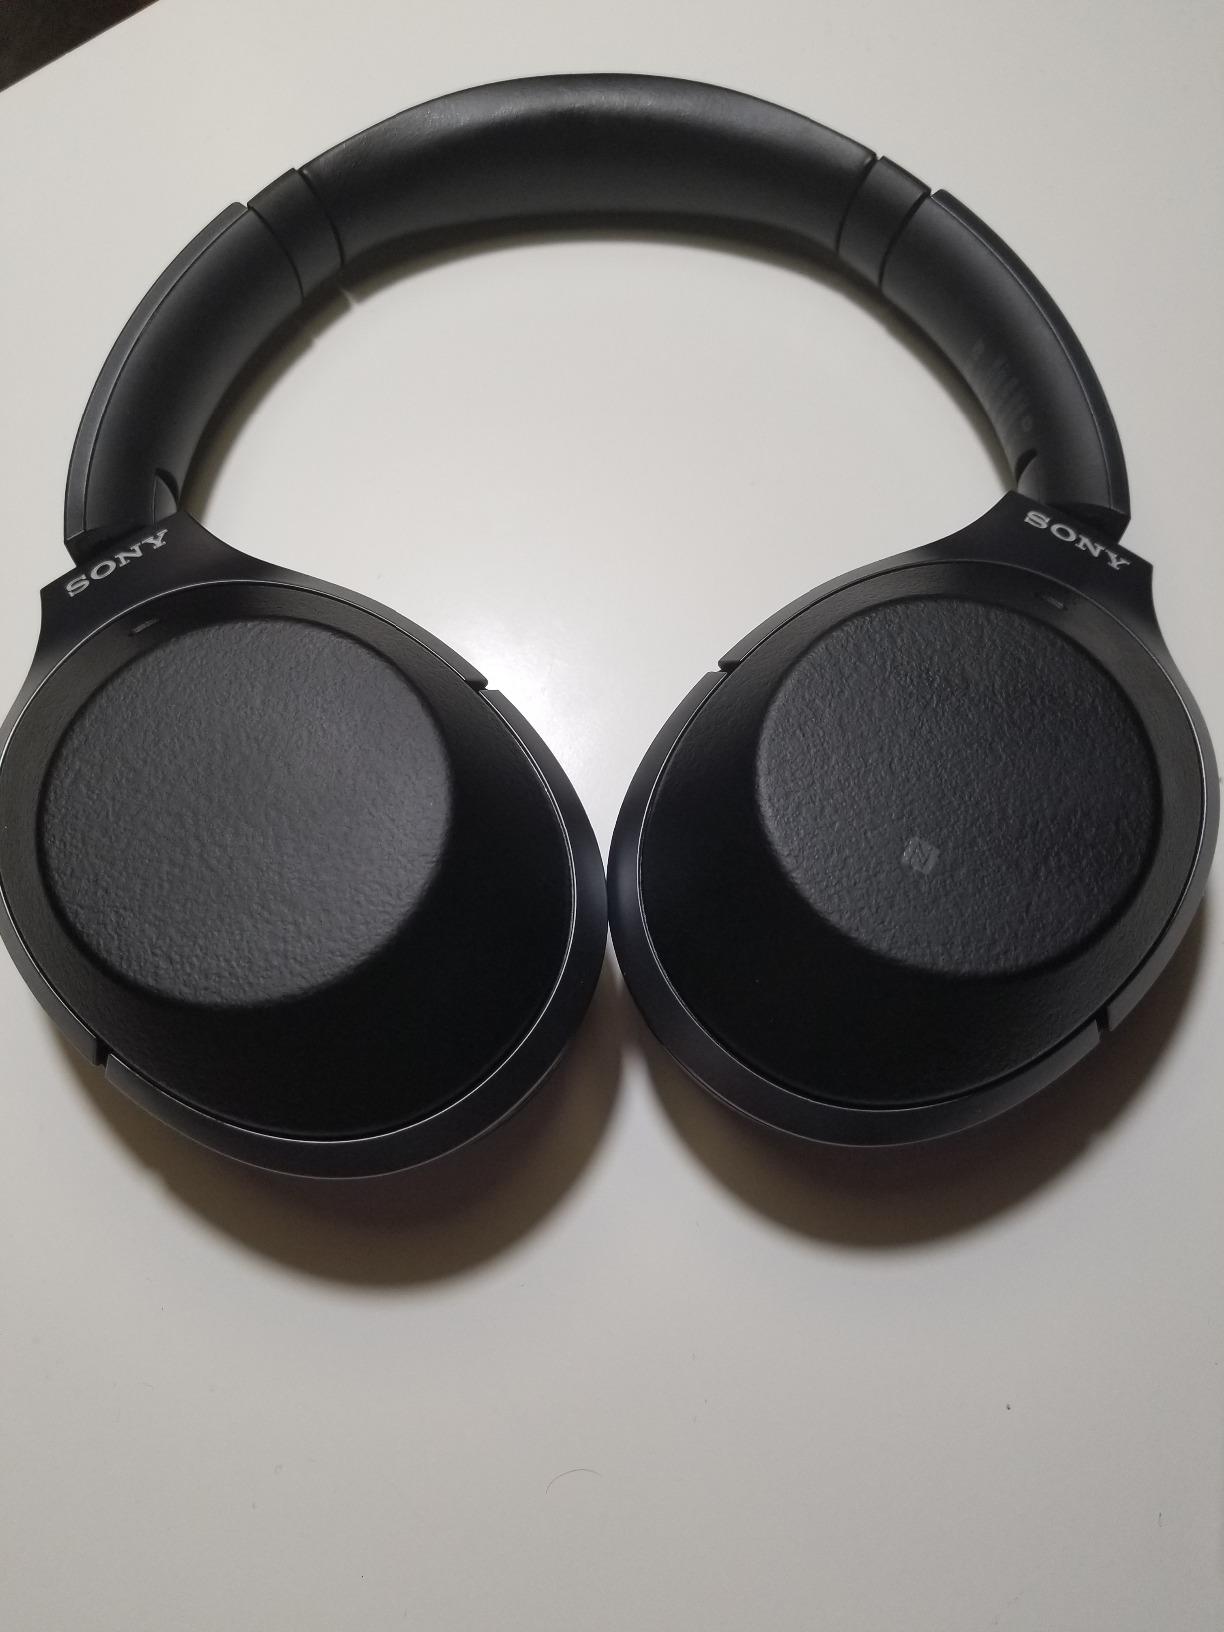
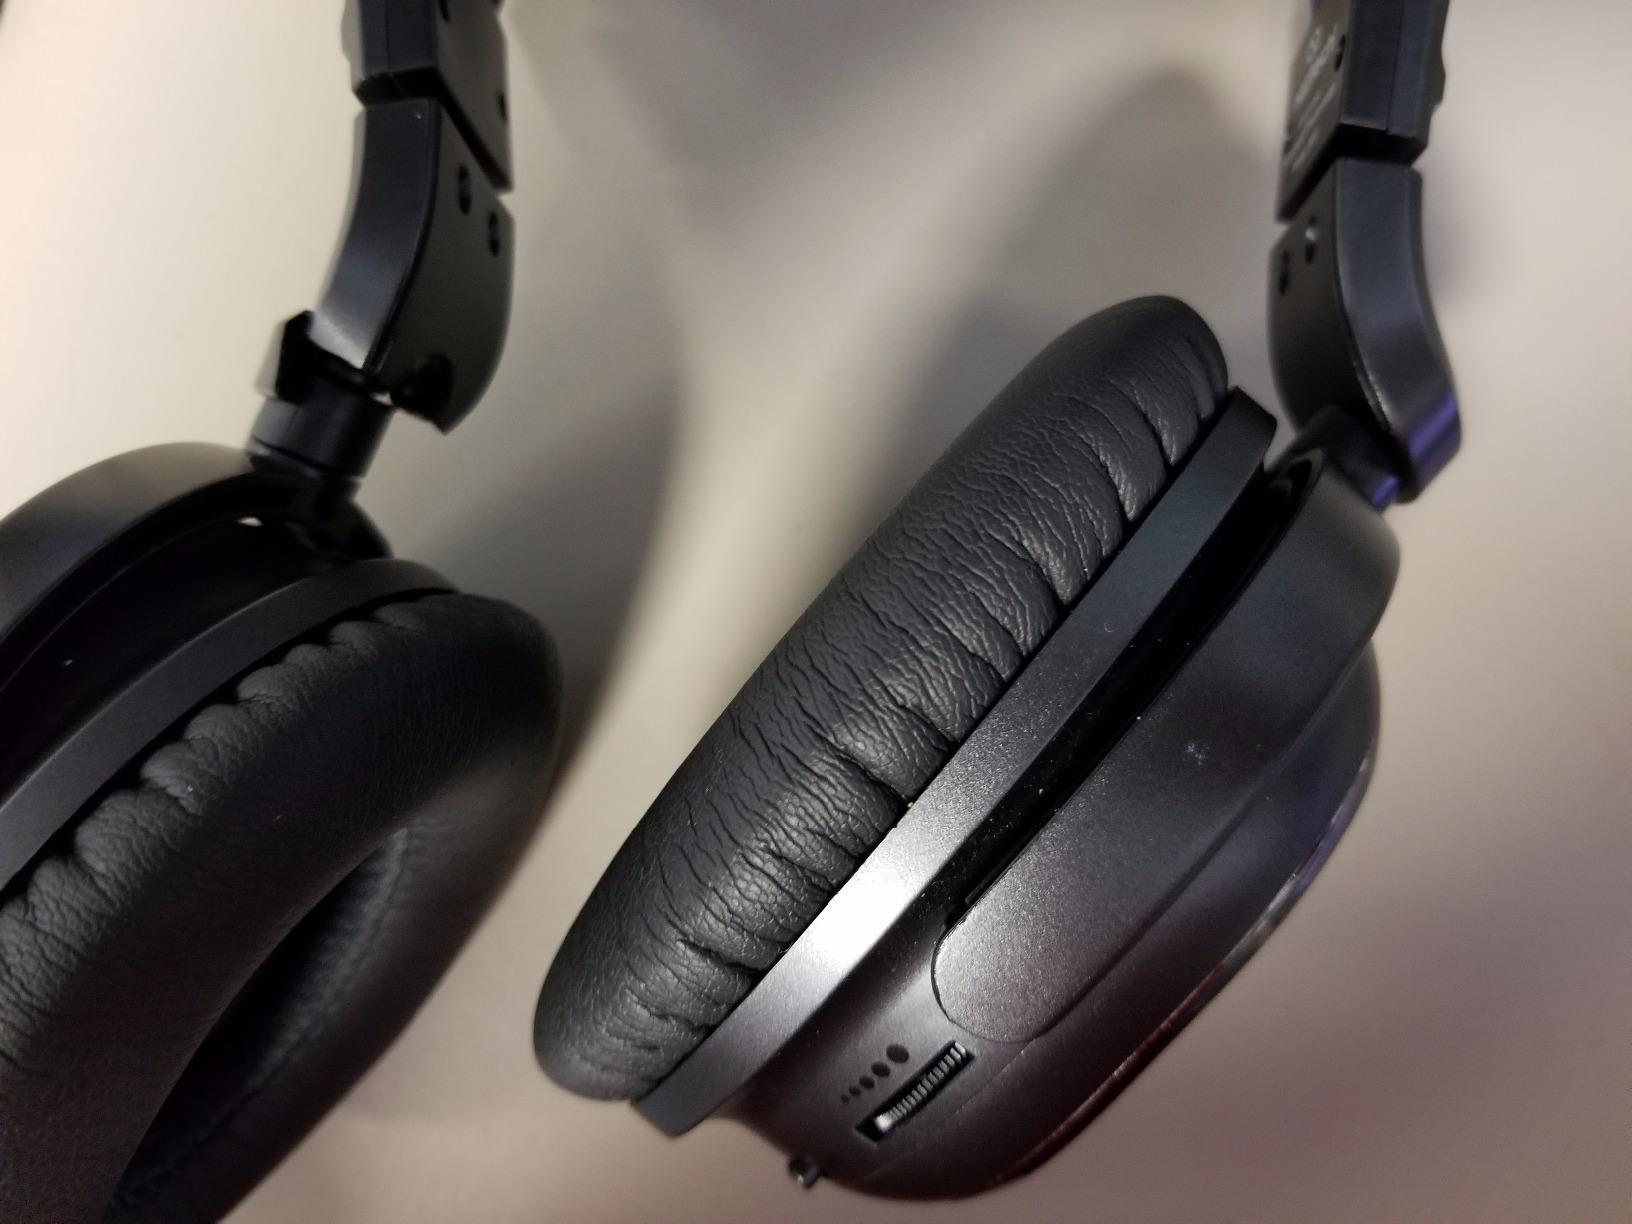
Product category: headphones
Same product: no